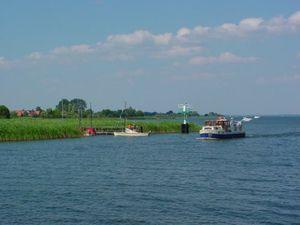
La Müritz est un lac situé dans le nord de l'Allemagne, dans le Land de Mecklembourg-Poméranie-Occidentale.